Xətai raion

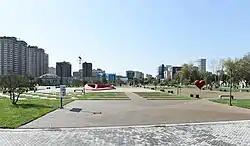
Khatai District

Xətai District is a raion in Baku, Azerbaijan. It contains the Əhmədli municipality.